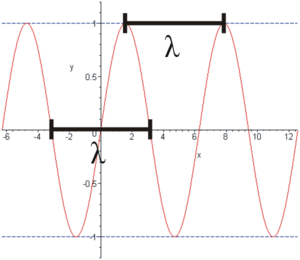
La longueur d’onde est une grandeur physique homogène à une longueur, caractéristique d'une onde monochromatique dans un milieu homogène, définie comme la distance séparant deux maxima consécutifs de l'amplitude.